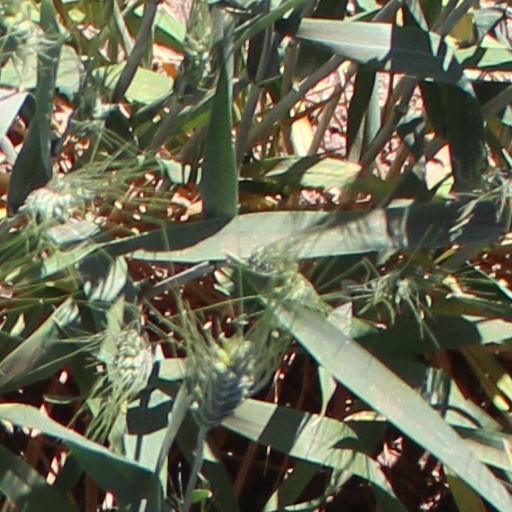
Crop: wheat